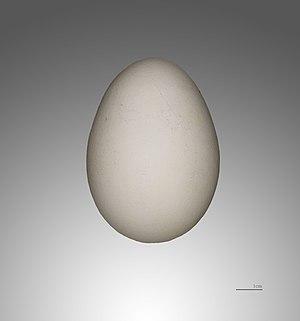
Le Damier du Cap, appelé également Pétrel du Cap est une espèce d'oiseau appartenant à la famille des Procellariidae.